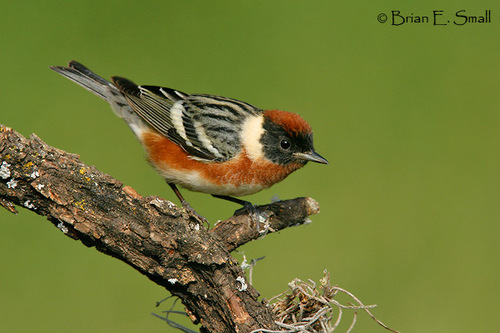
this bird has a white belly with black wings and a brown crown.
this bird is brown, white, and red in color with a sharp black beak and black eye rings.
this little bird is rust-colored on the throat, belly and crown, has a charcoal face and bill, a cream-colored patch behind the cheek and charcoal, grey and cream striped wings and tail.
this bird has a red crown, a short bill, and a striped back
this bird is black and white and has a very short beak.
this is a small bird with gray and white feathers on its back, wings and tail, a gray face and brown markings on the breast and sides and on top of the head.
this bird has wings that are black and has a red belly
this bird has a burnt orange throat with a white belly and black eyes.
this bird has gray, white and black striped wings and tail, rust colored feathers on its crown, nape and side of its breast and belly and a short pointed bill.
this particular bird has a belly that is white and orange
Species: Bay Breasted Warbler